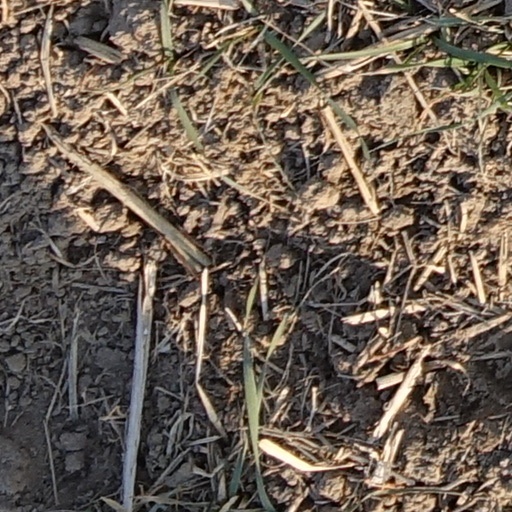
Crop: wheat